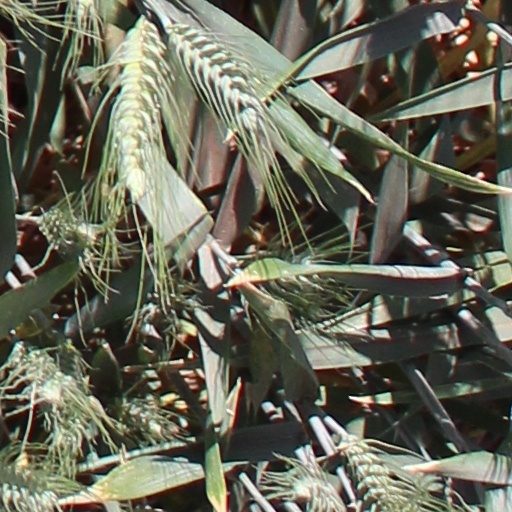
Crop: wheat